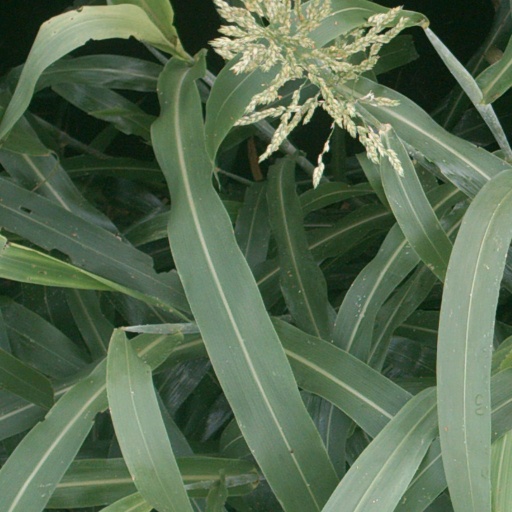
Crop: sorghum